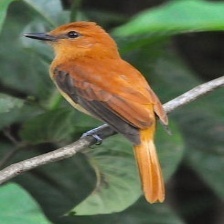
Species: CINNAMON ATTILA
Scientific name: ATTILA CINNAMOMEUS